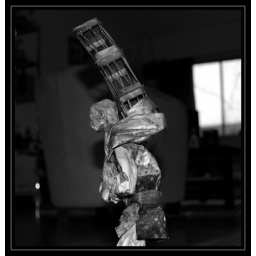
man in black n white